Baize

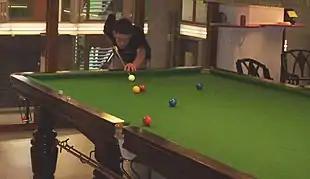
A baize-covered snooker table

Baize is a coarse woollen (or in cheaper variants cotton) cloth, similar in texture to felt, but more durable.